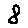
Label: 8